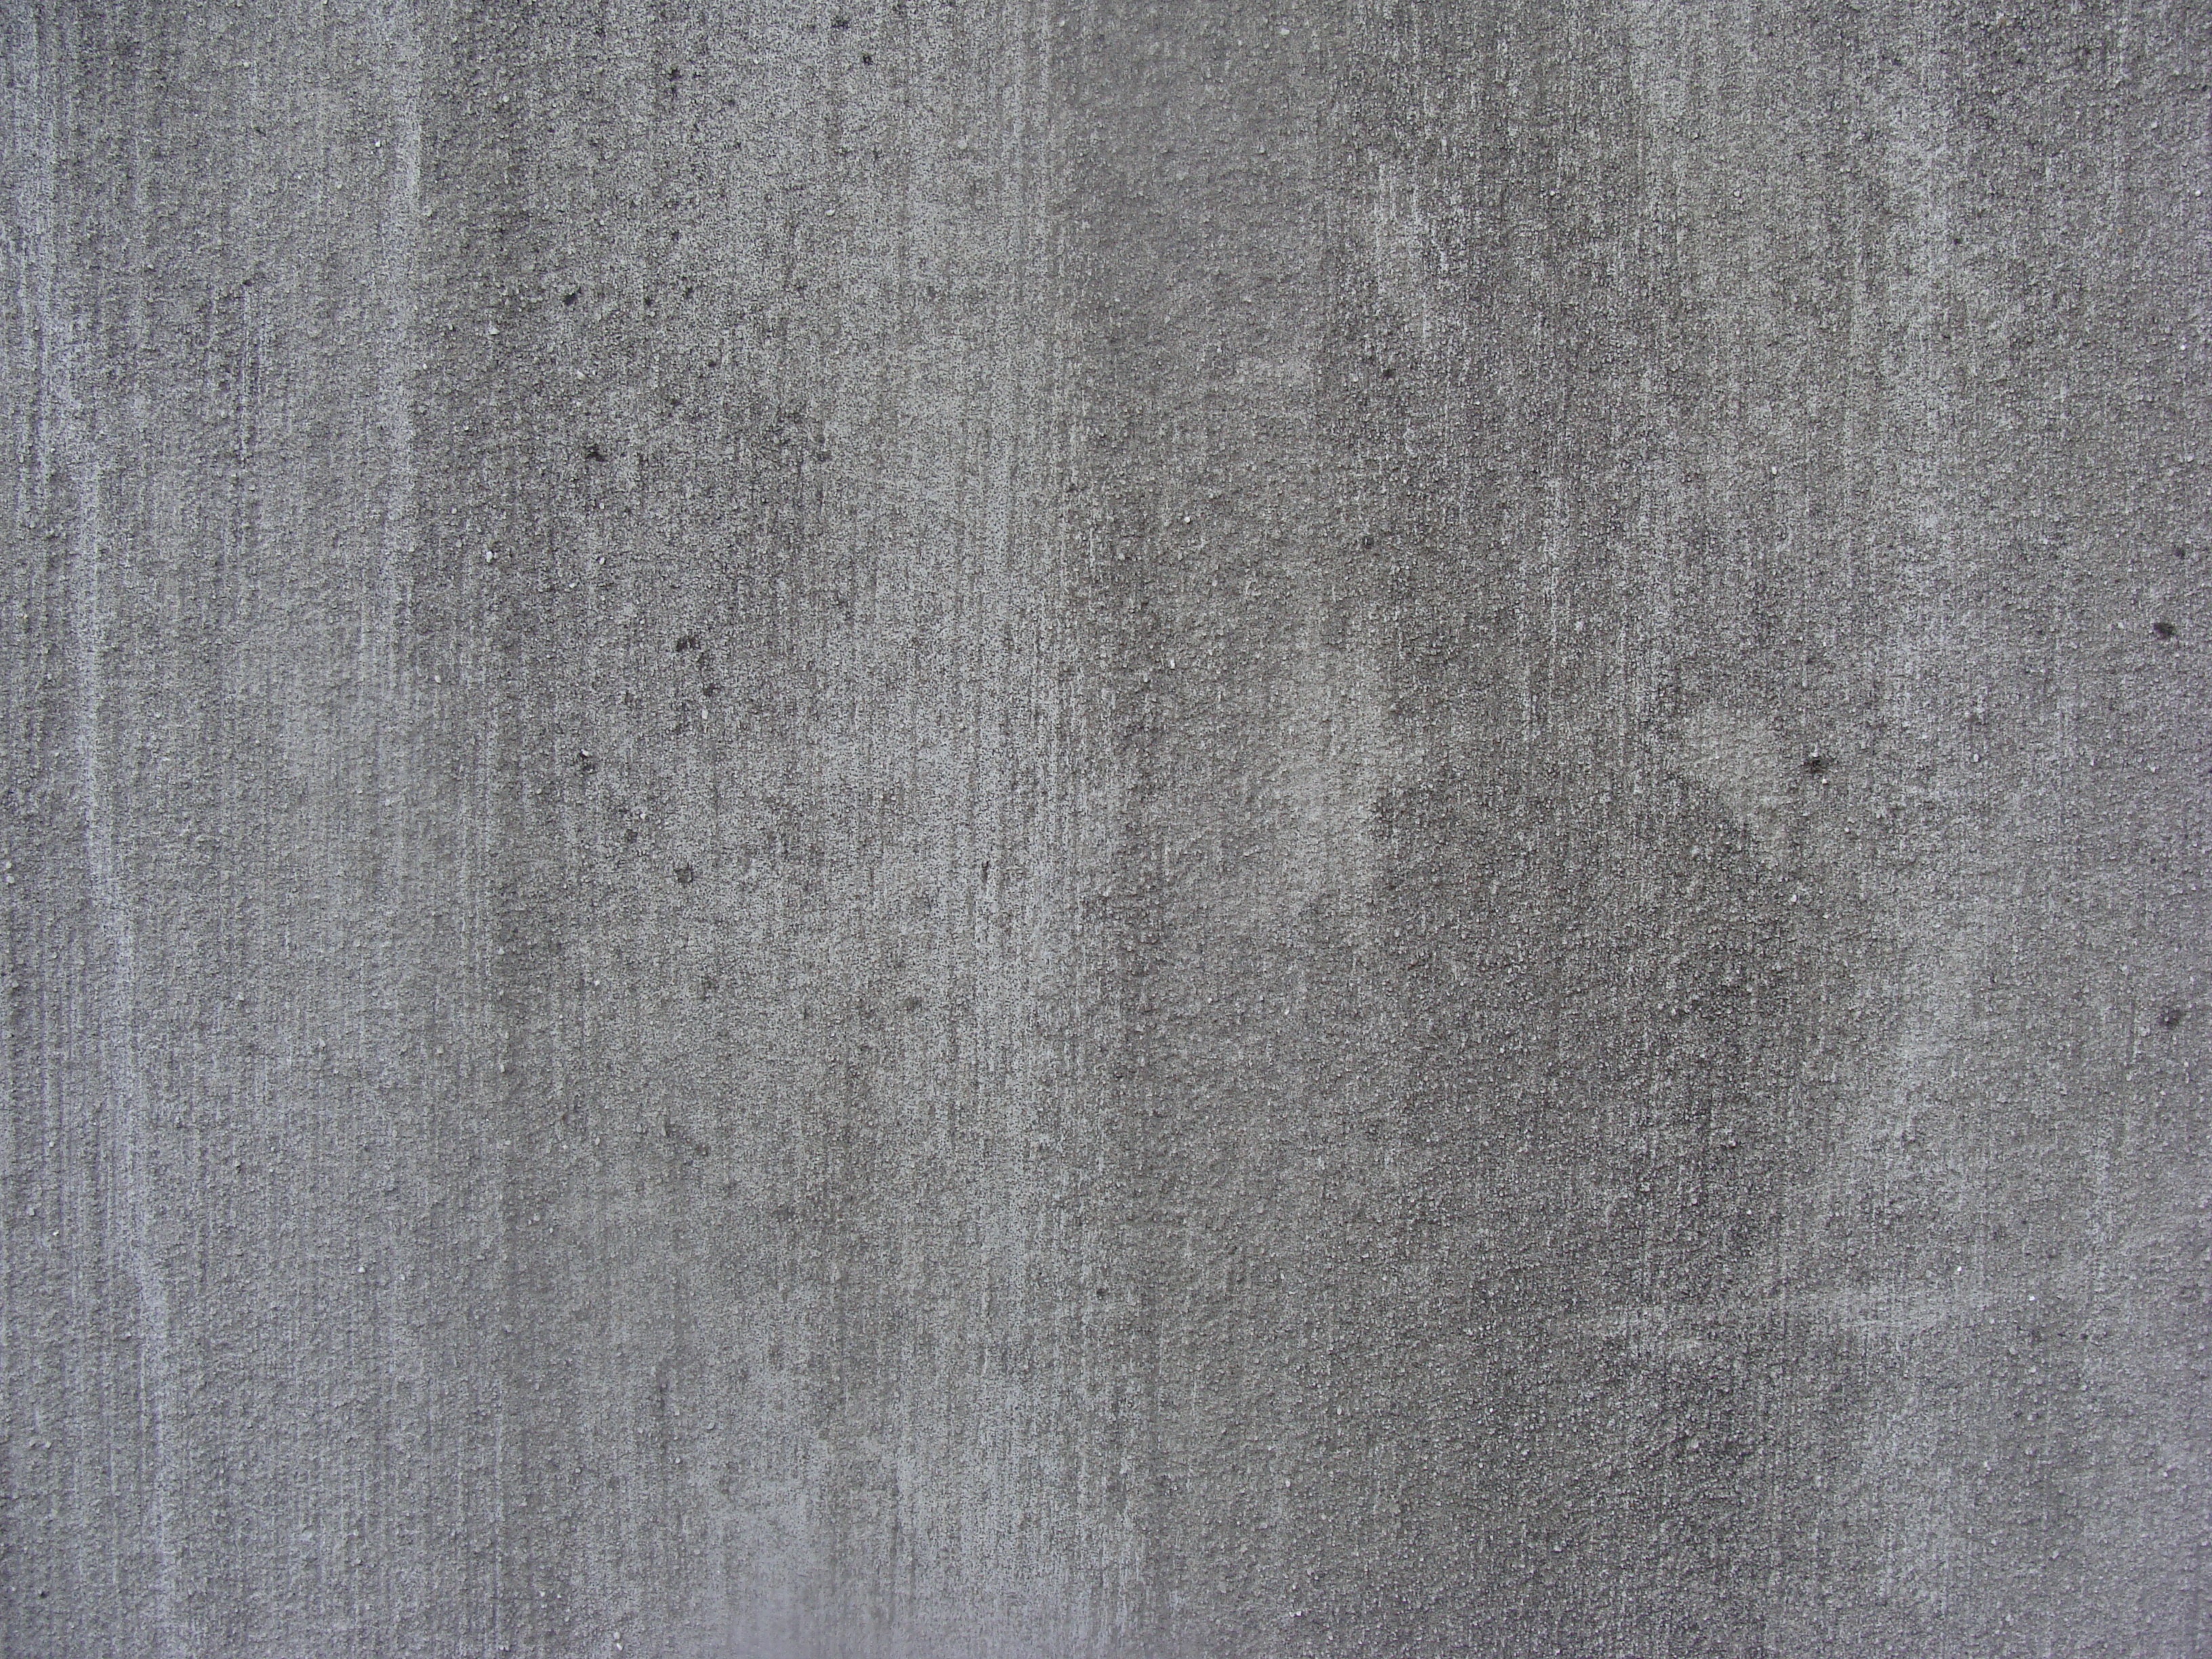
wood, texture, floor, wall, gray, tile, grunge, rough, material, concrete, surface, textile, grey, hardwood, cement, flooring, wood flooring, laminate flooring